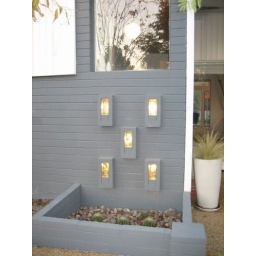
planter box by front door